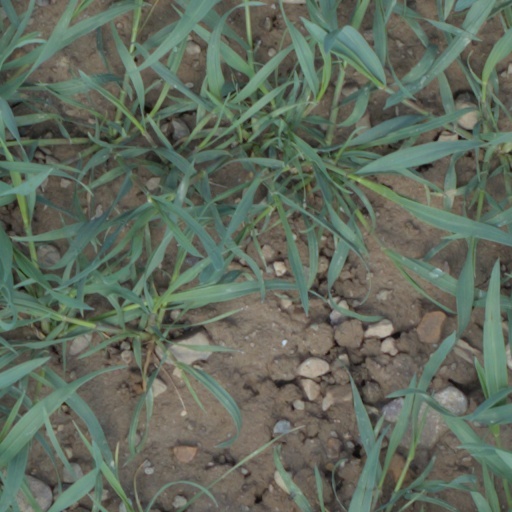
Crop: wheat